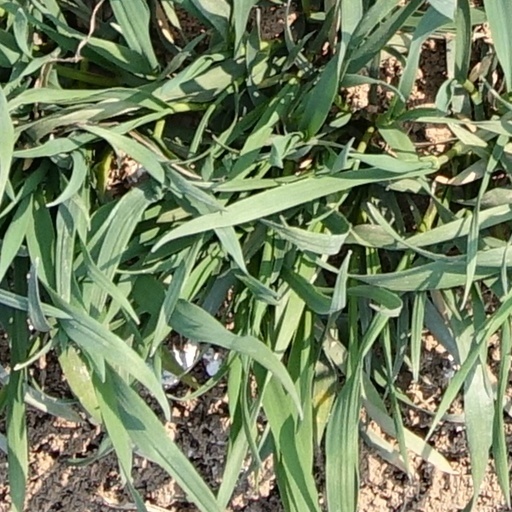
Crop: wheat